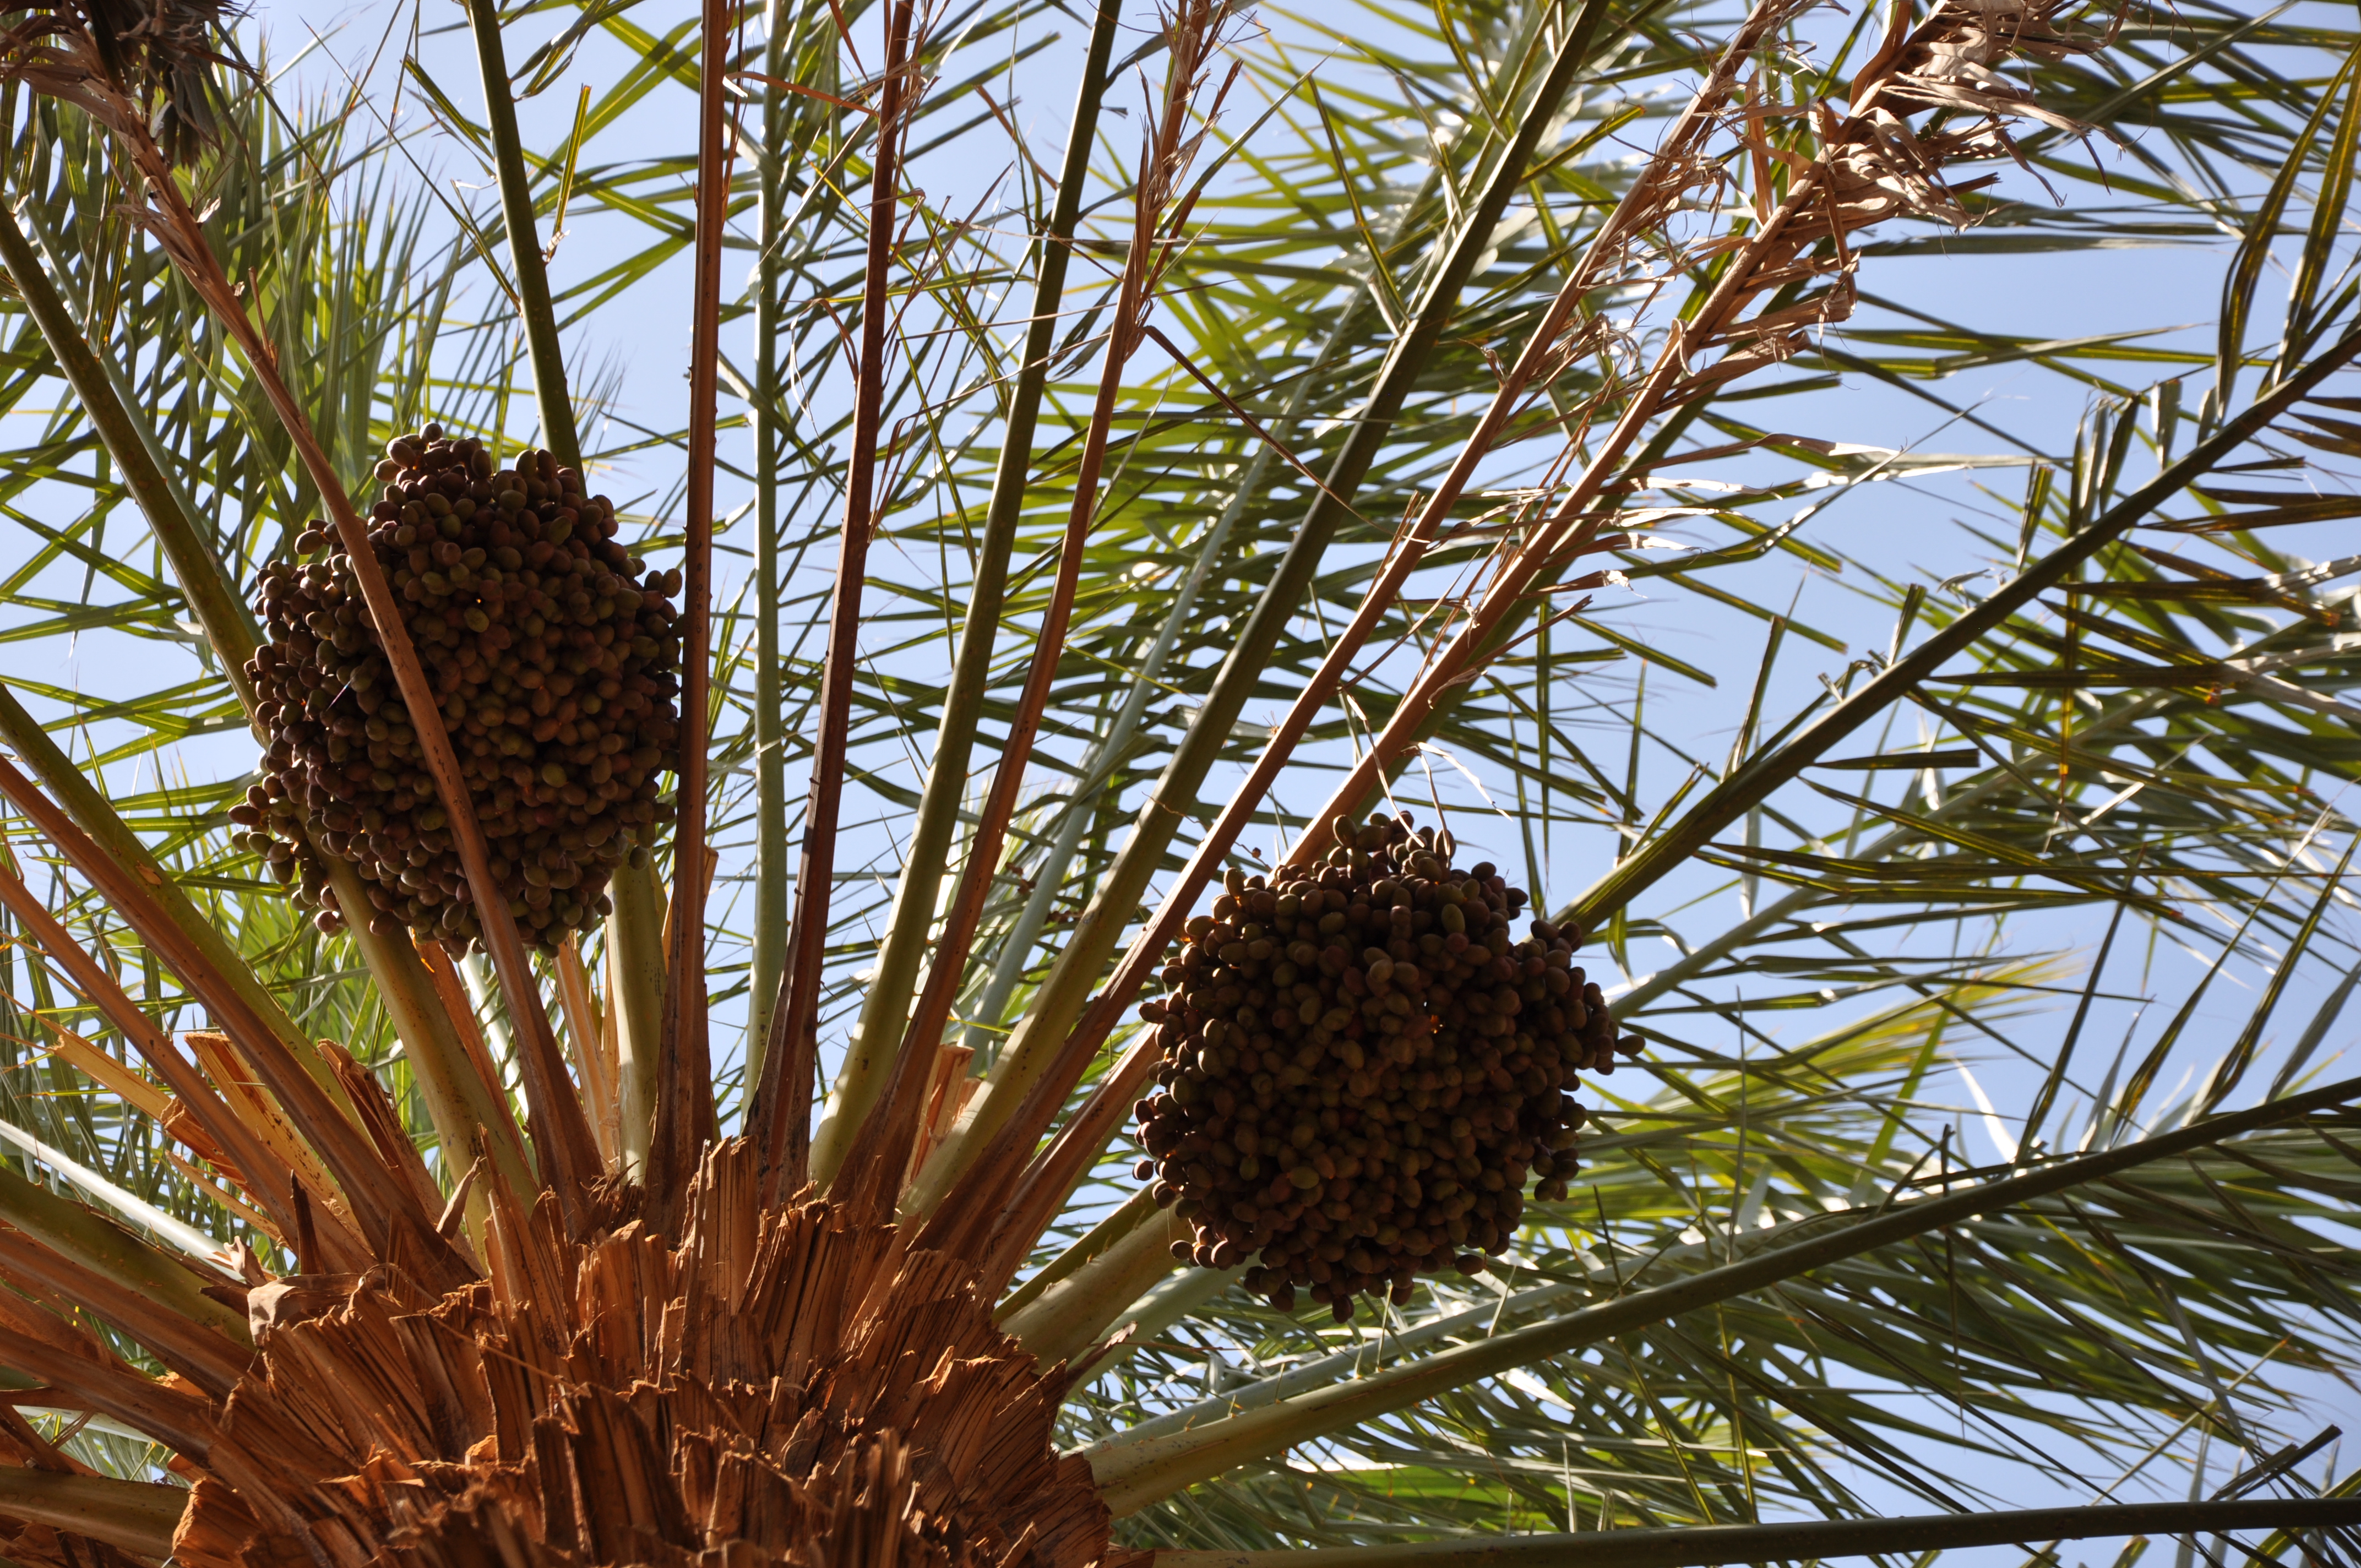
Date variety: bouisthami